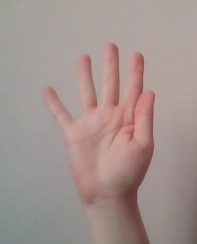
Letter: sheen